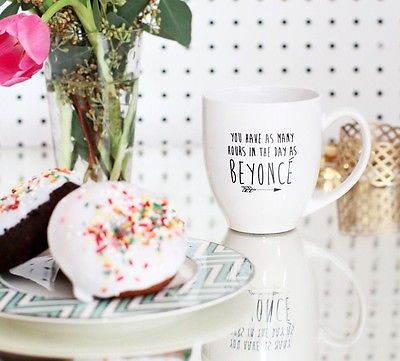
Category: mug